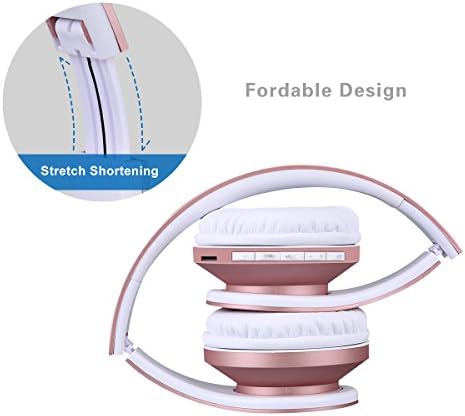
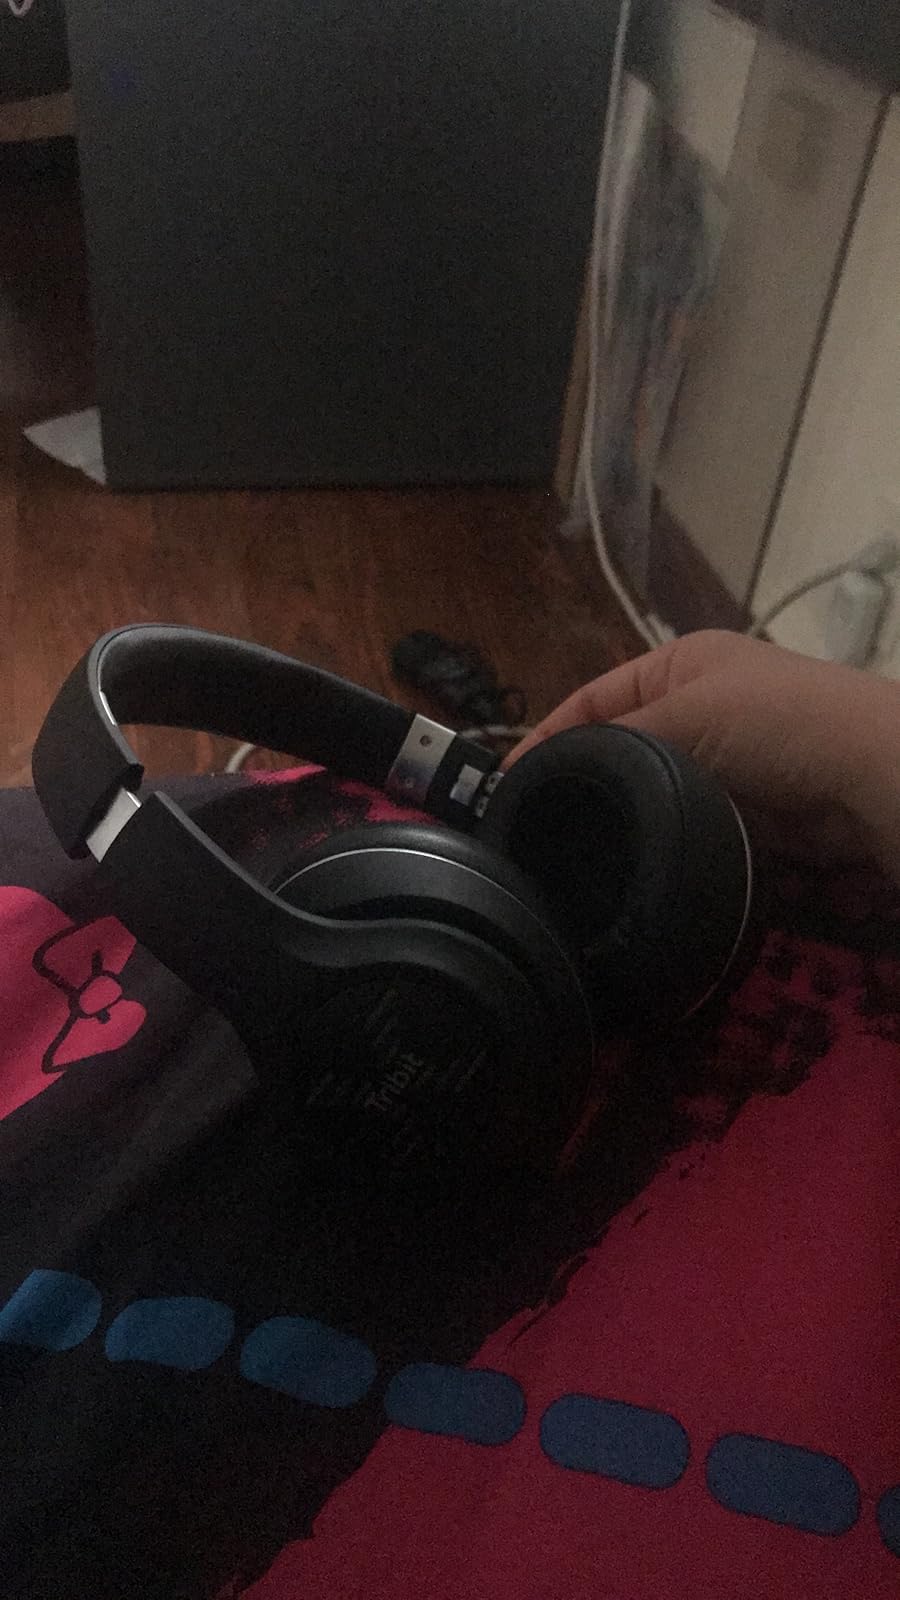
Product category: headphones
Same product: no